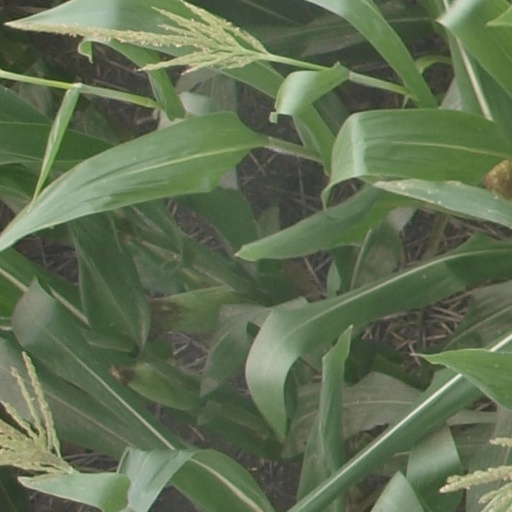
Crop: maize; corn